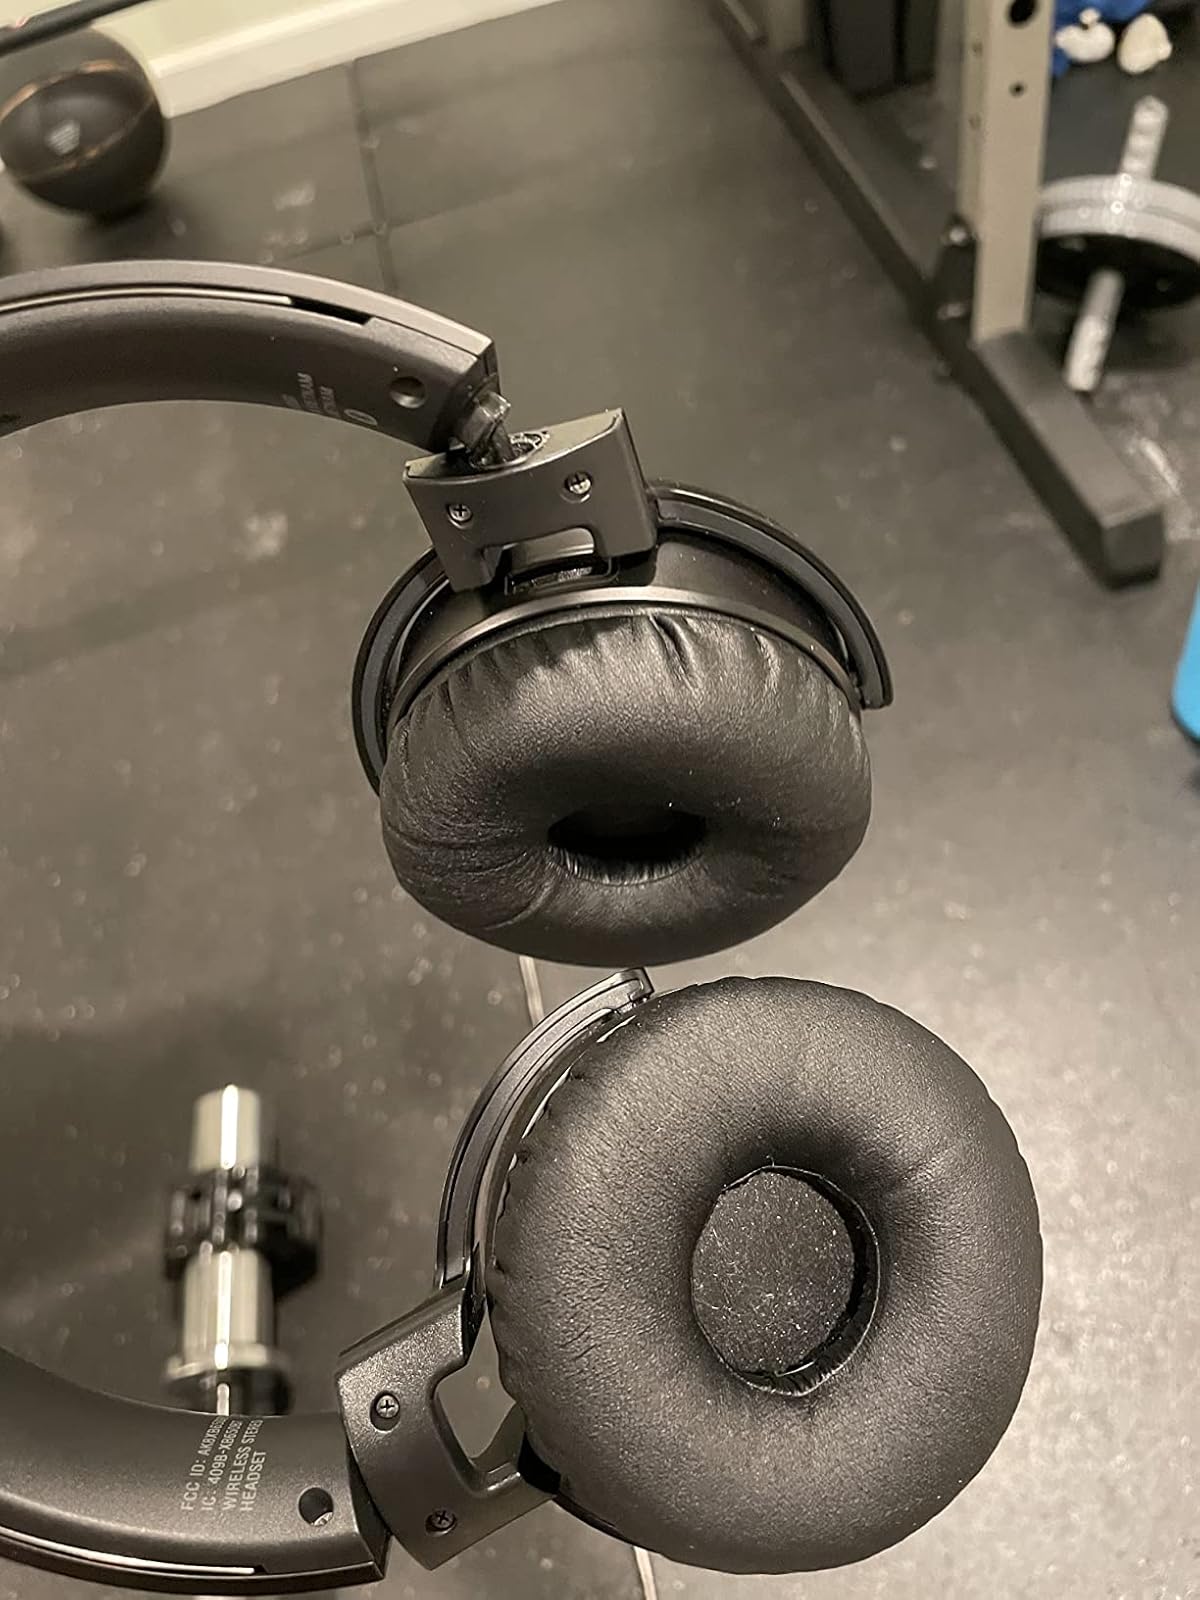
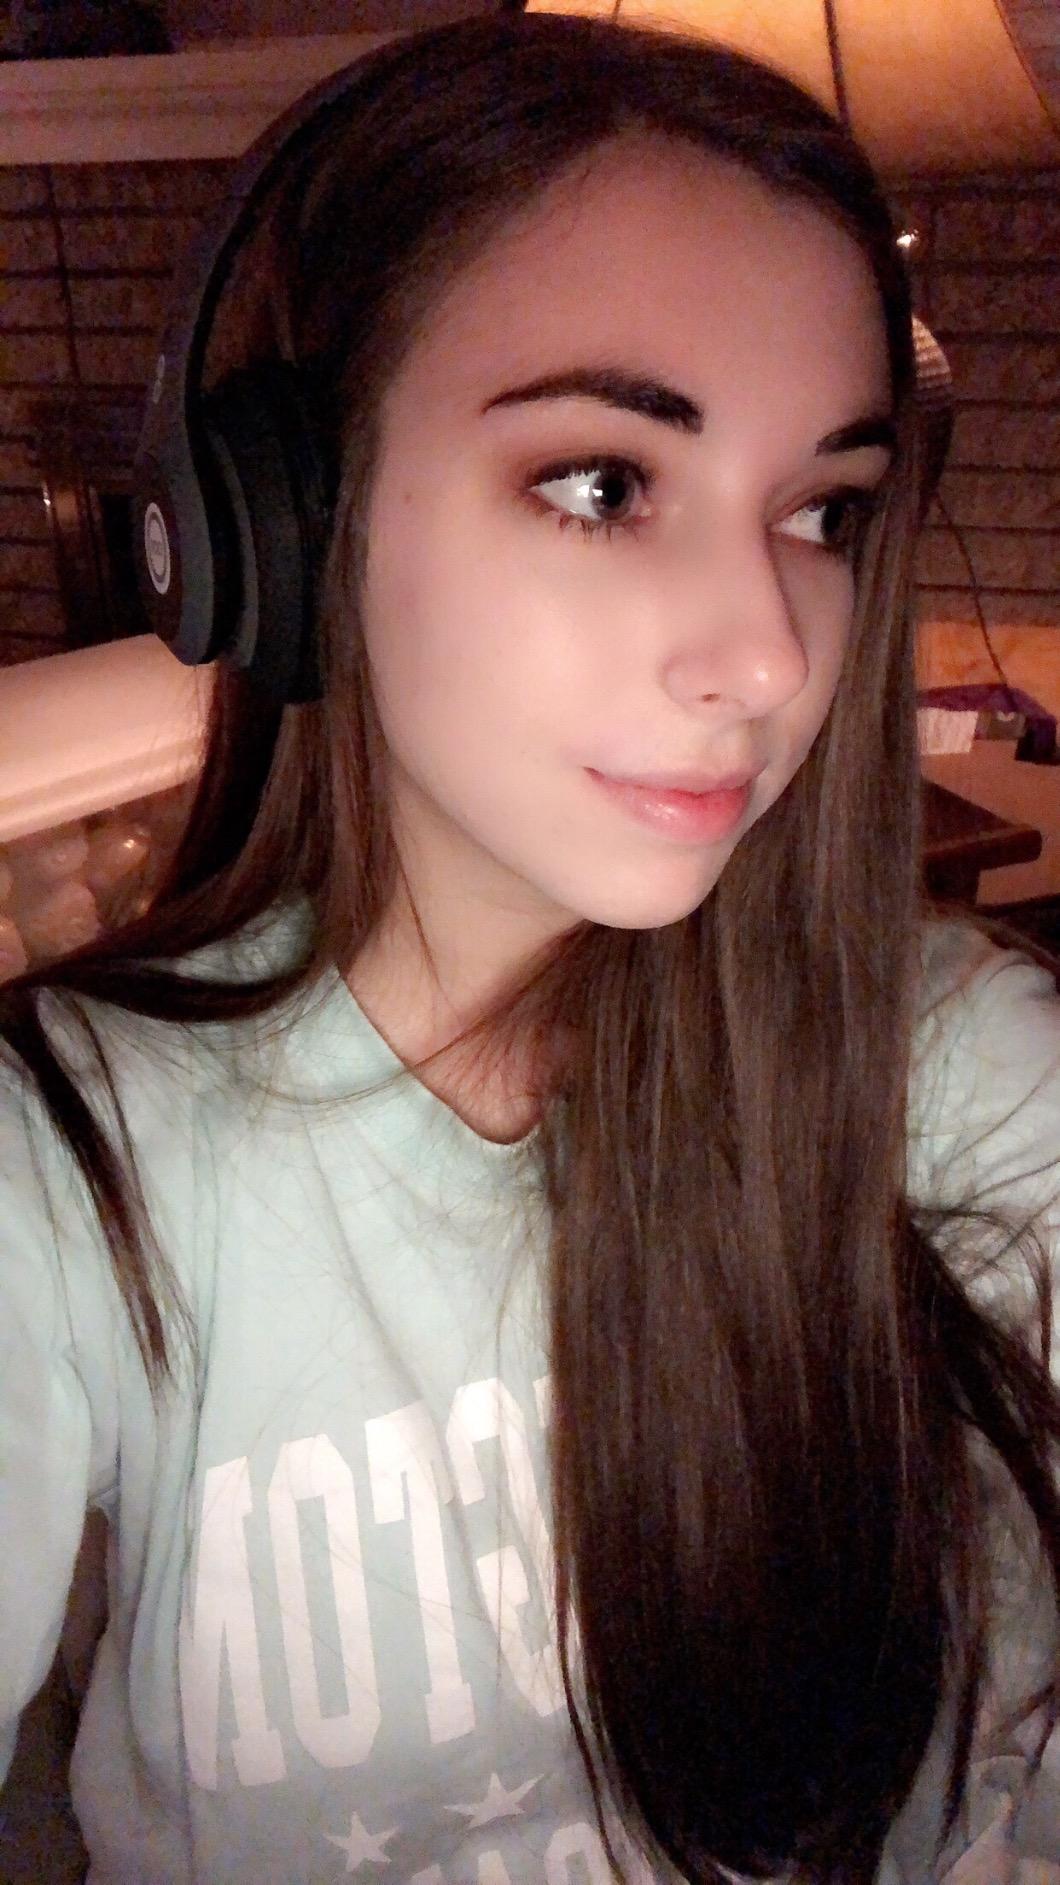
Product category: headphones
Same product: no